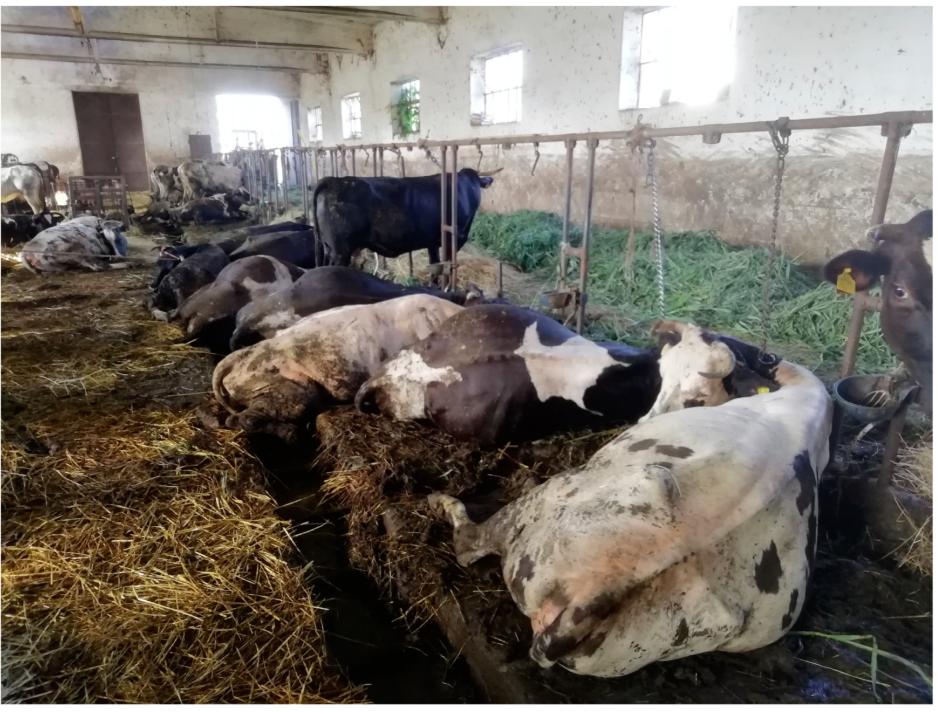
Hapa tupo katika zizi la ng'ombe ambapo tunaona ng'ombe wakiwa wamelala na wengine wamesimama ng'ombe hawa wako na katika masikio yao vya kuashiria na kuwatambua pia tunaona nyasi pande zote mbili zikiwa ziko zenye ziko rangi ya kijani na zengine zimekauka.